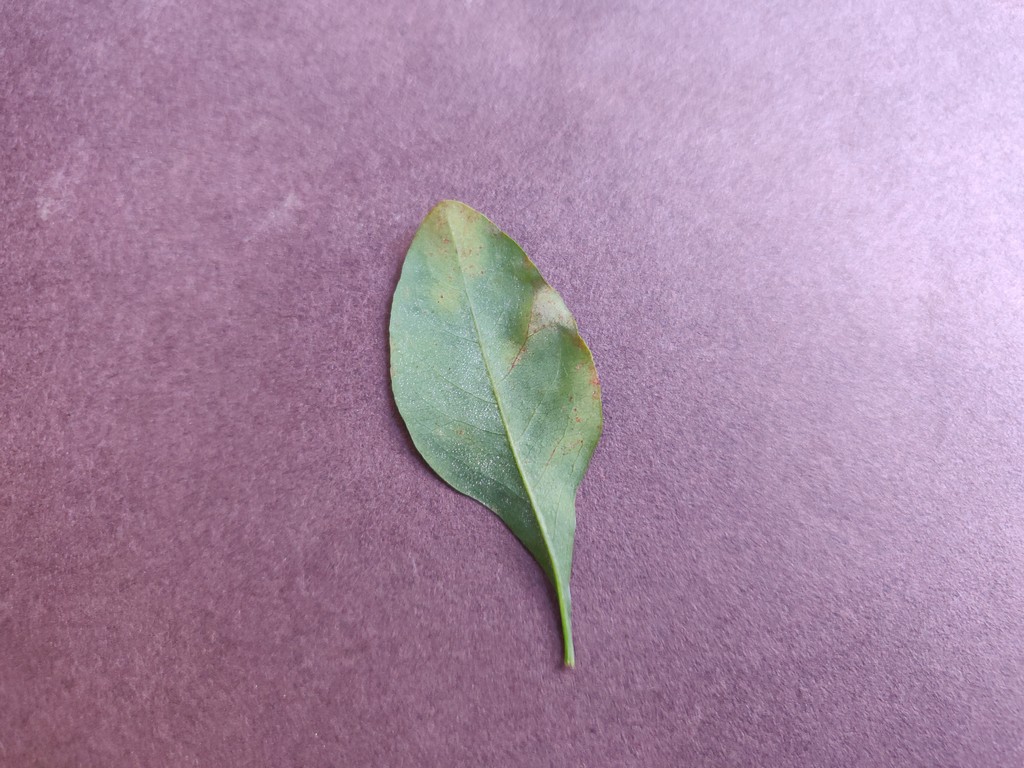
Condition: Unhealthy
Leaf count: single
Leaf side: back